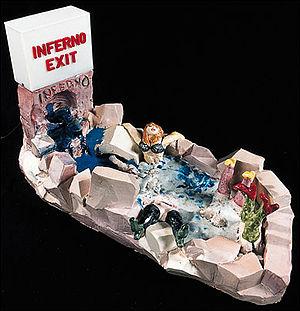
Jean-Jacques Surian, né le 20 janvier 1942 à Marseille, est un peintre et céramiste français.